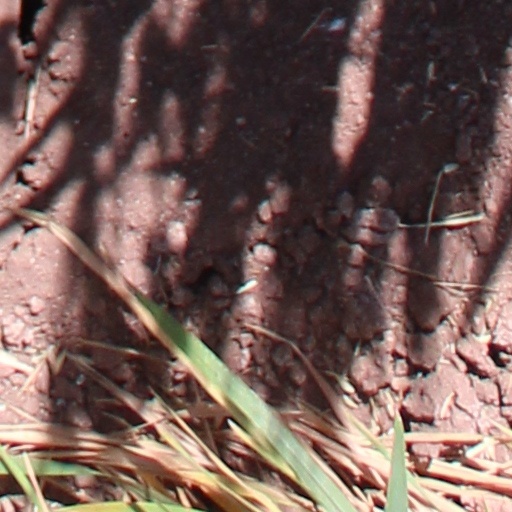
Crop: wheat